Gyeongin Railway

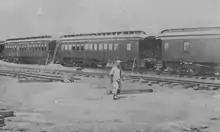
A passenger train of the Gyeongin Railway circa 1899. Note the "Seoul & Chemulpo Railway" lettering.

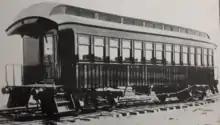
Special carriage for the Emperor of Korea

The Gyeongin Railway's network consisted of a single line from Gyeongseong (Seoul) to Incheon, with the first section, from Noryangjin to Incheon, being opened on 18 September 1899, with stations at Incheon, Chukhyeon, Ugakdong, Bupyeong, Sosa, Oryudong, and Noryangjin. On 8 July 1900, a extension from Noryangjin to Gyeongseong was opened, and on 12 November of that year, a ceremony commemorating the opening of the complete line was held. The new extension had two new stations, Gyeongseong and Yongsan, and a new station at Yeongdeungpo was added at the same time, between the existing stations of Noryangjin and Oryudong; Yeongdeungpo became the junction point when the Gyeongbu Railway was opened in 1902.